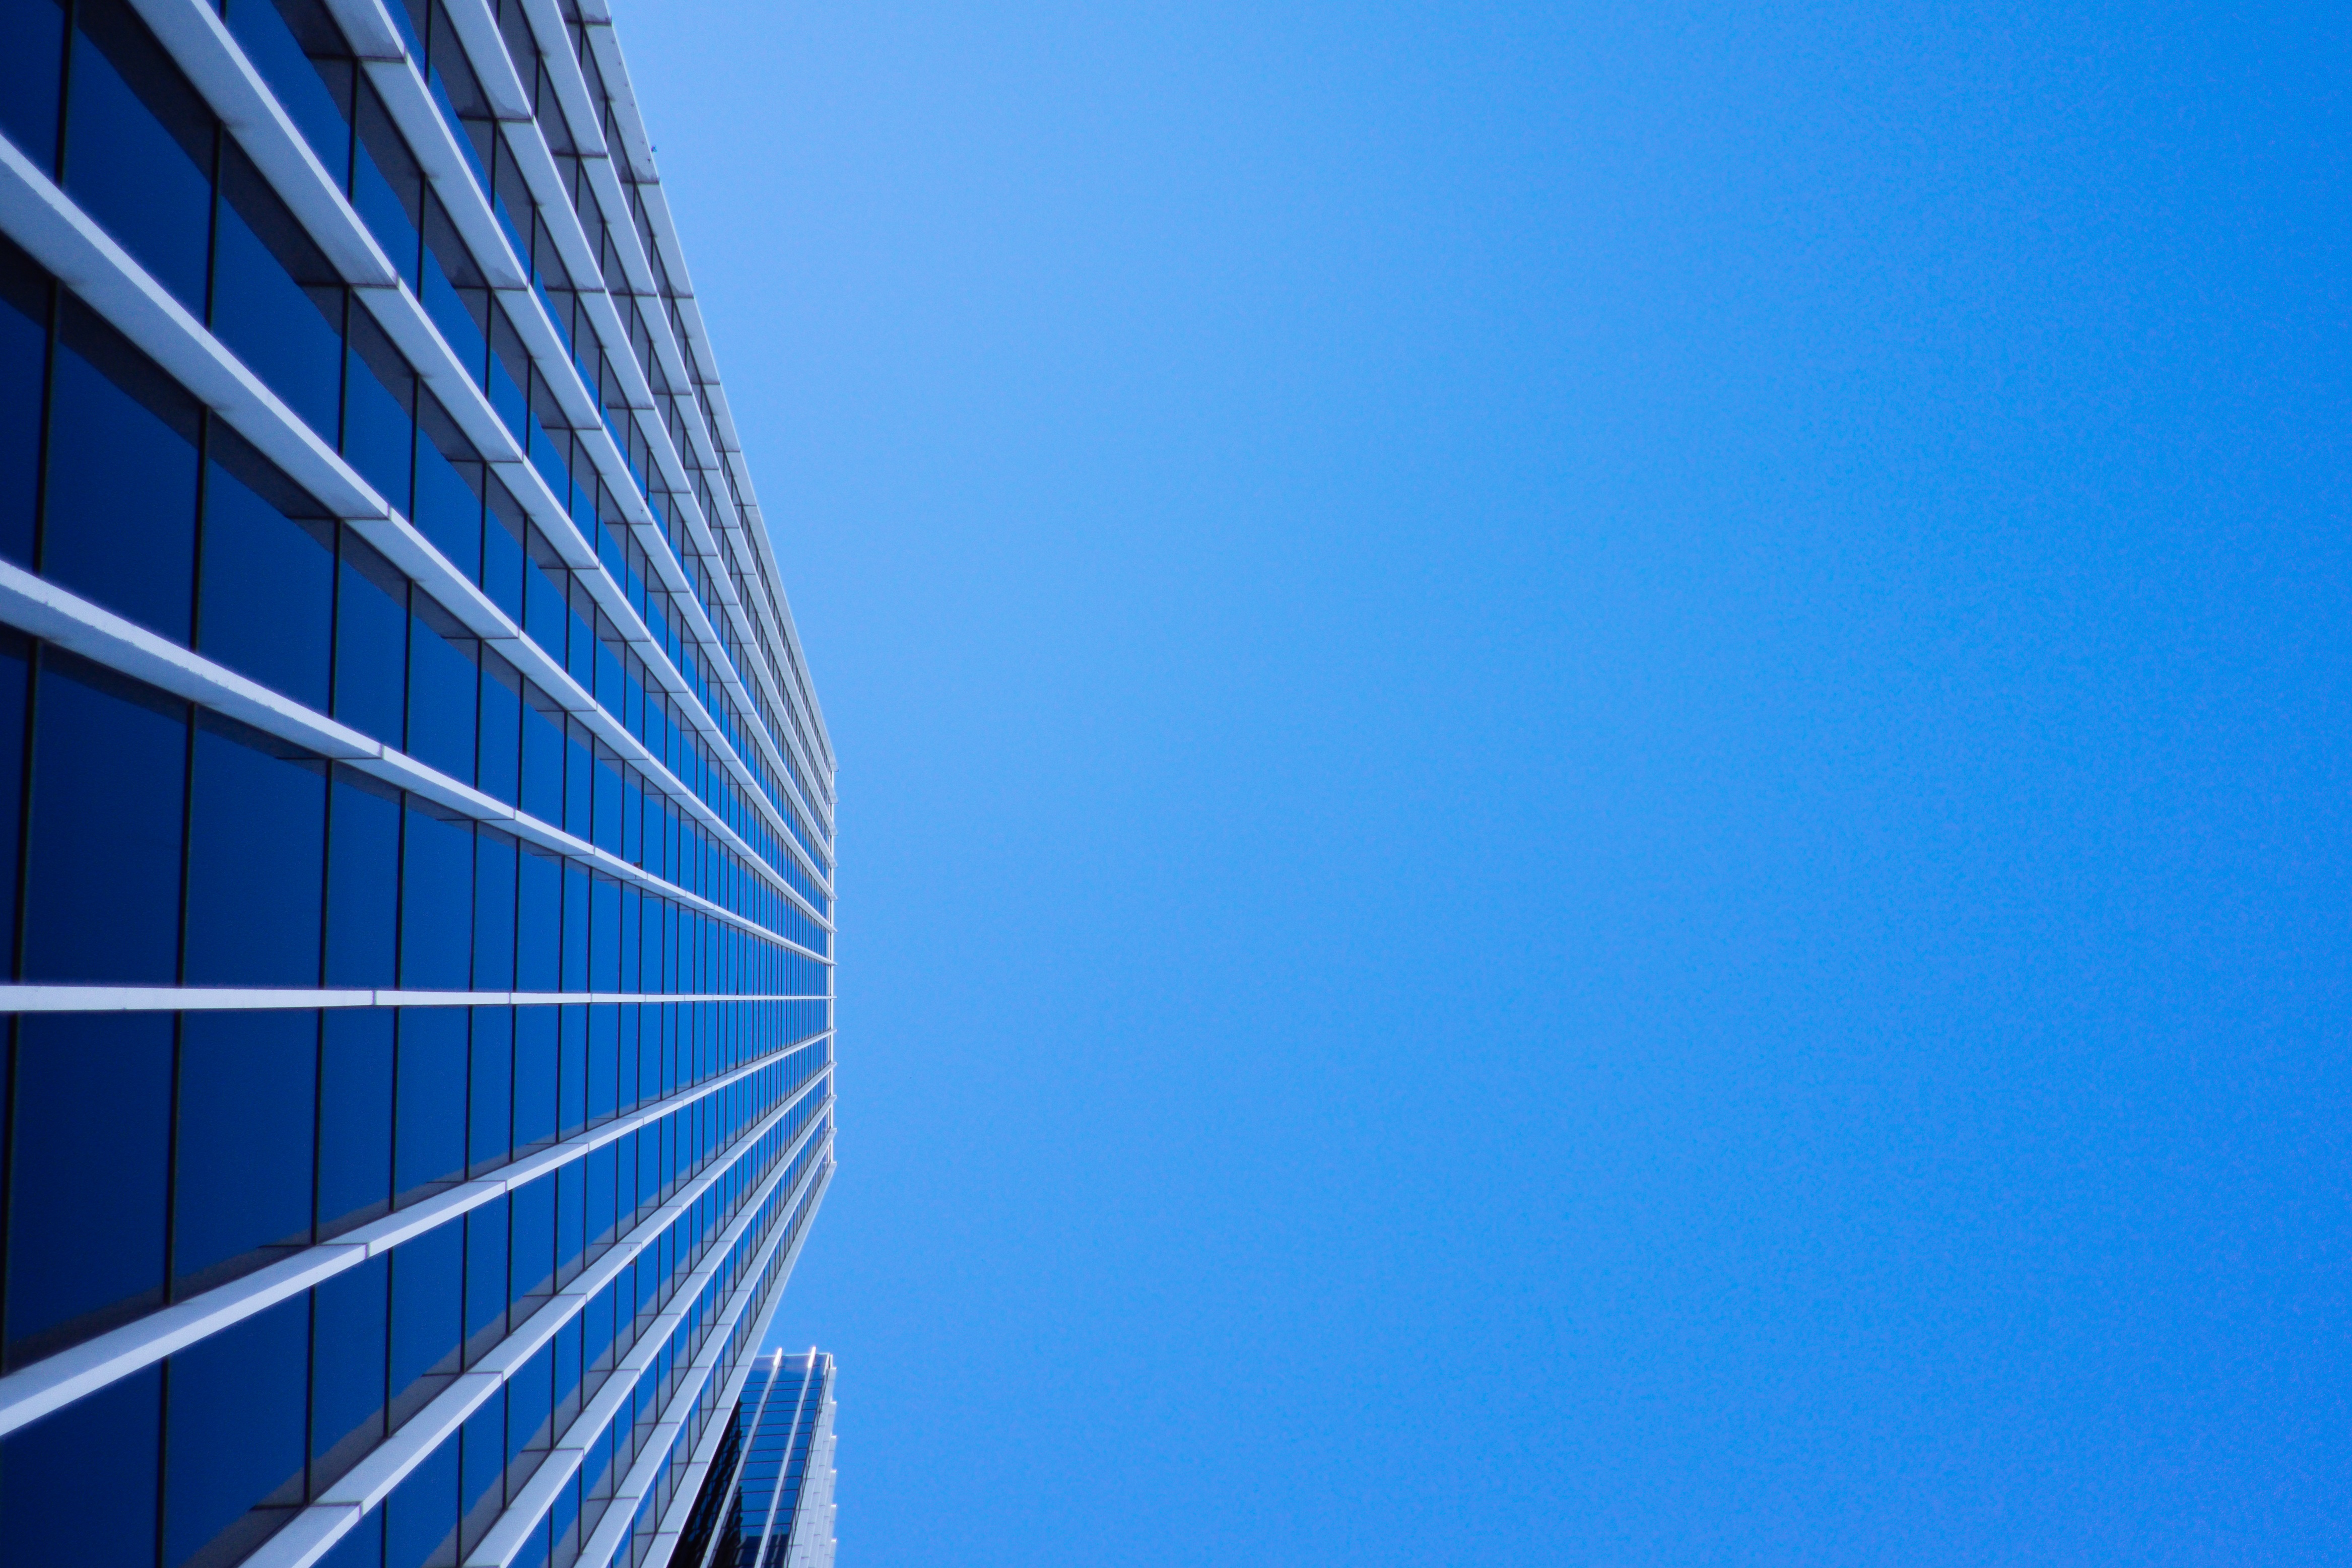
horizon, architecture, sky, sunlight, building, skyscraper, line, blue, windows, atmosphere of earth